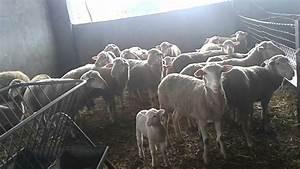
sheep